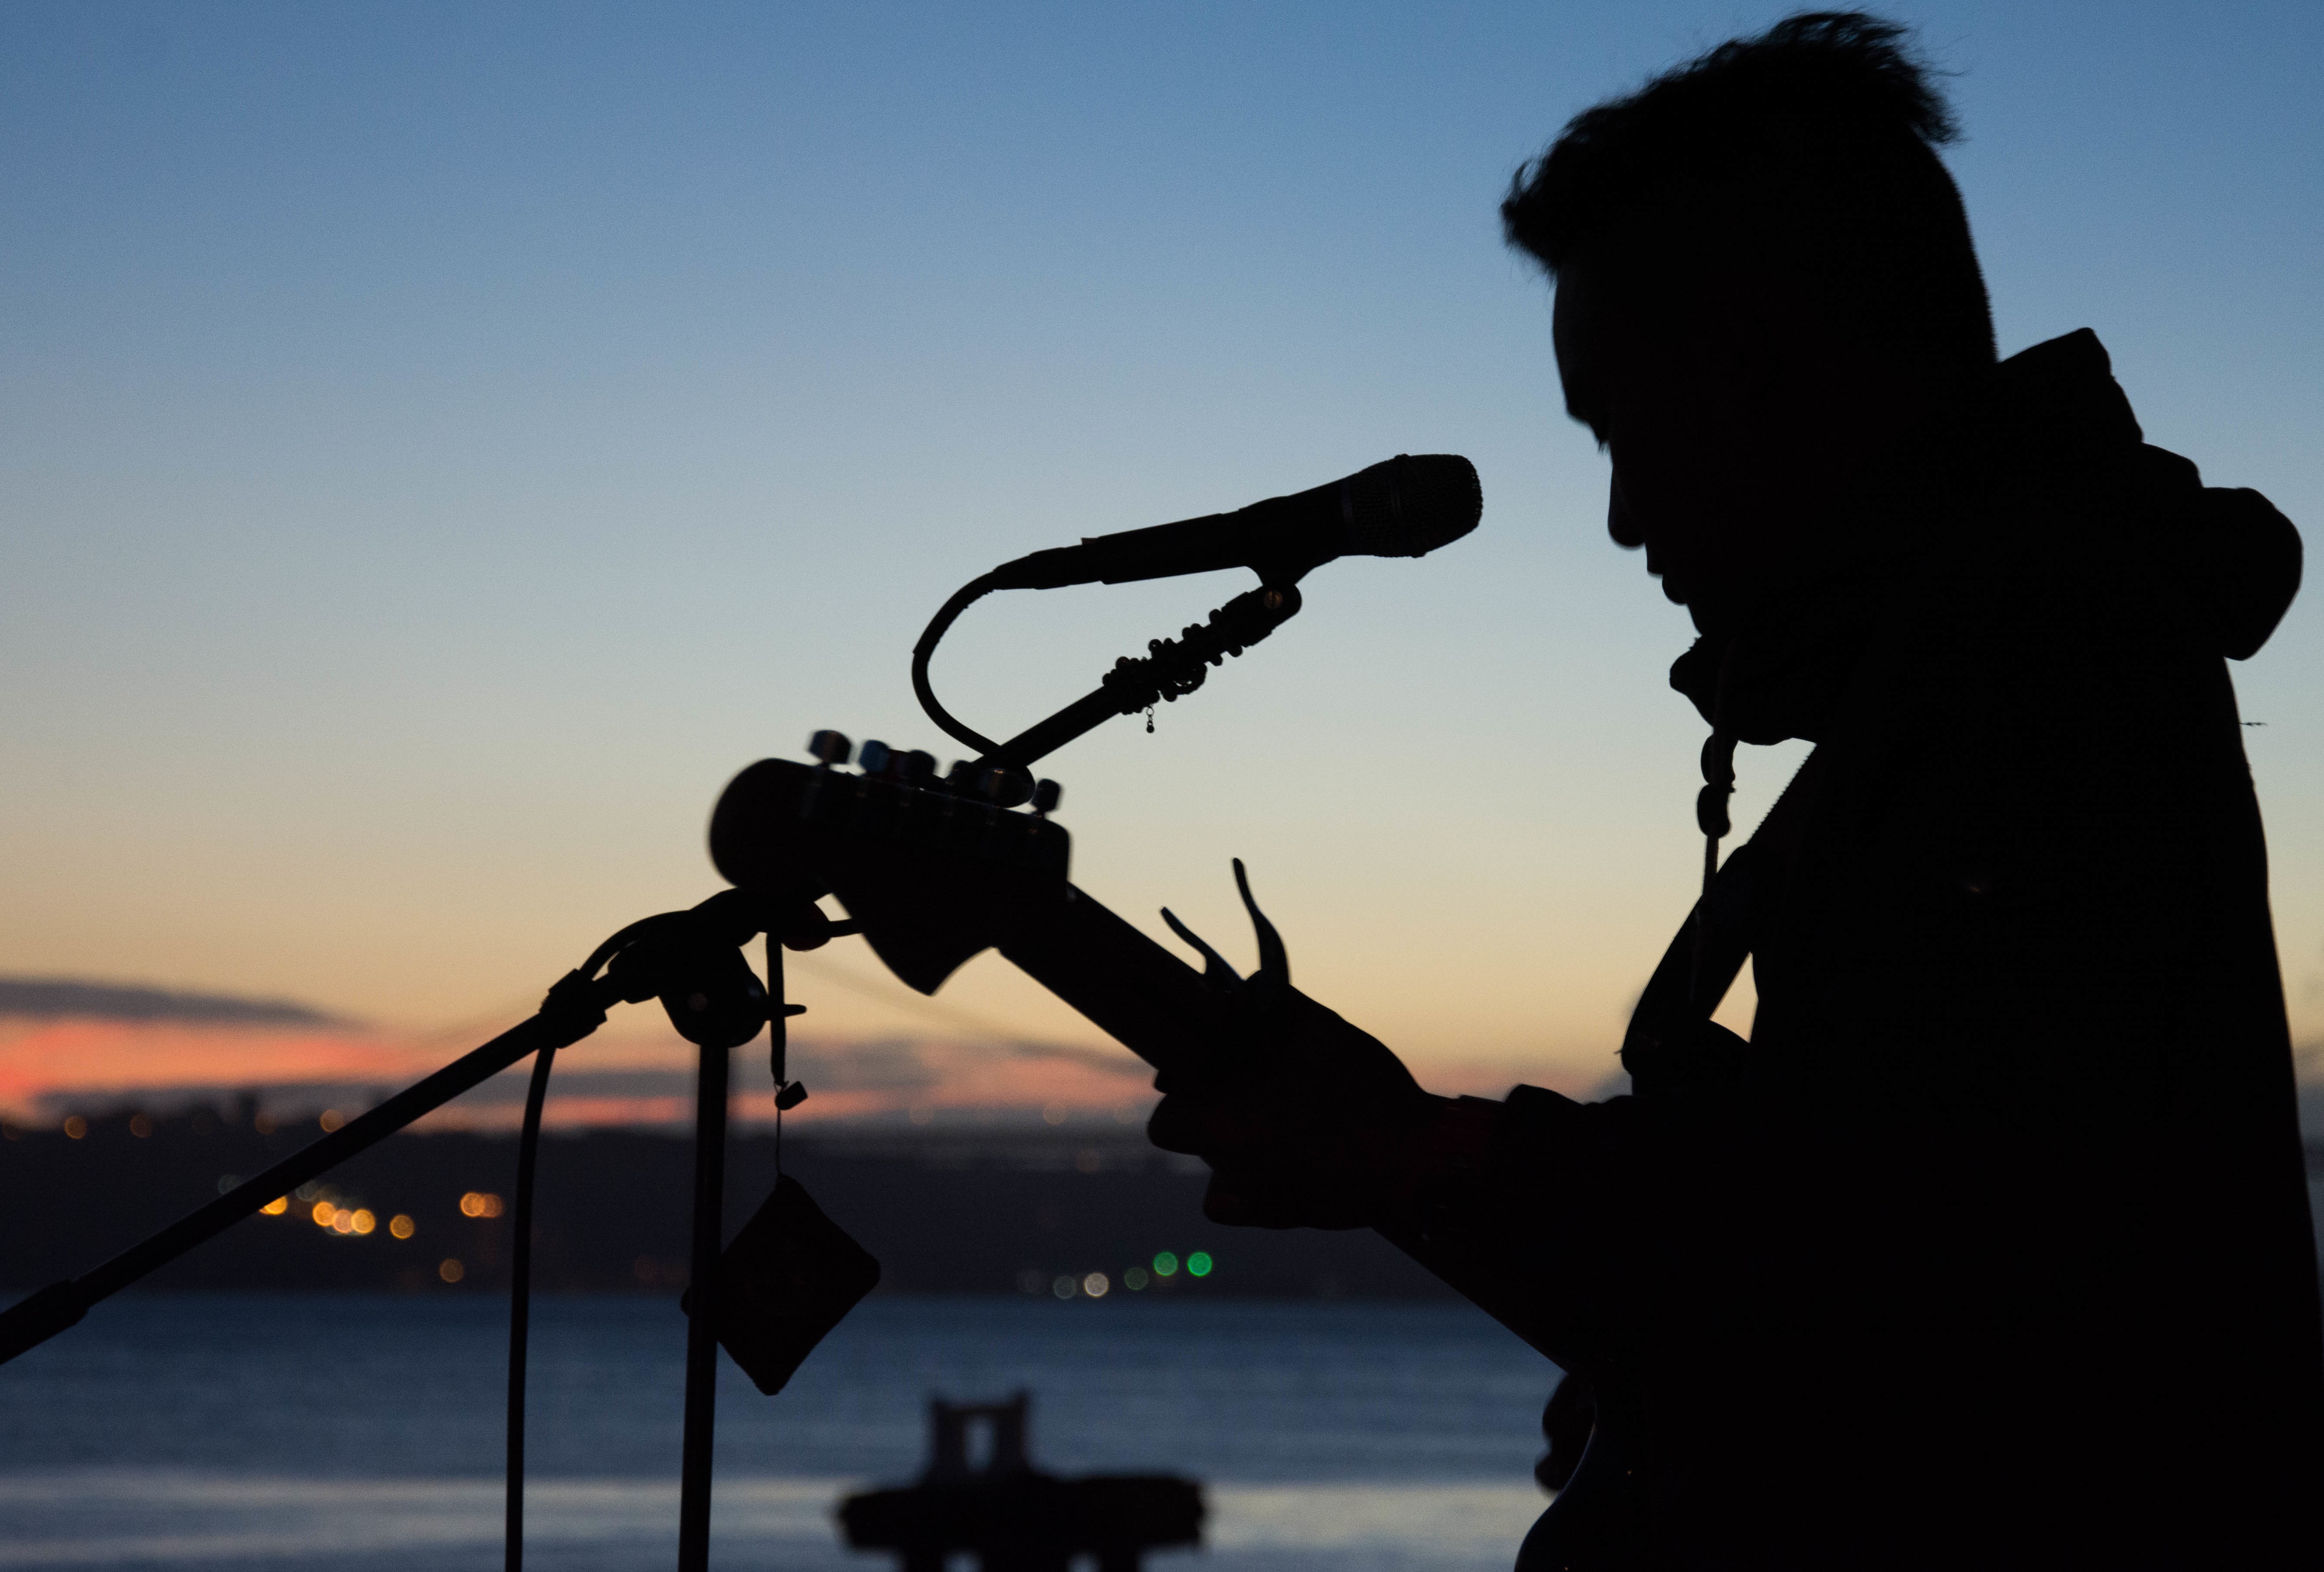
silhouette, sunset, morning, dusk, evening, reflection, shadow